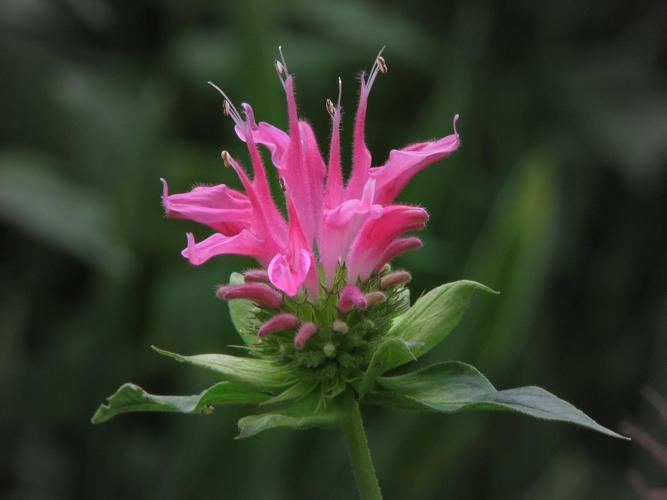
Label: bee balm